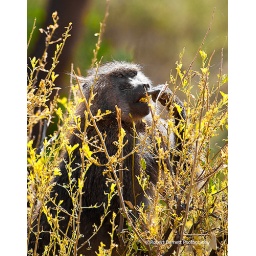
Olive Baboon (Papio anubis) eating flowers near Lake Manyara; Tanzania